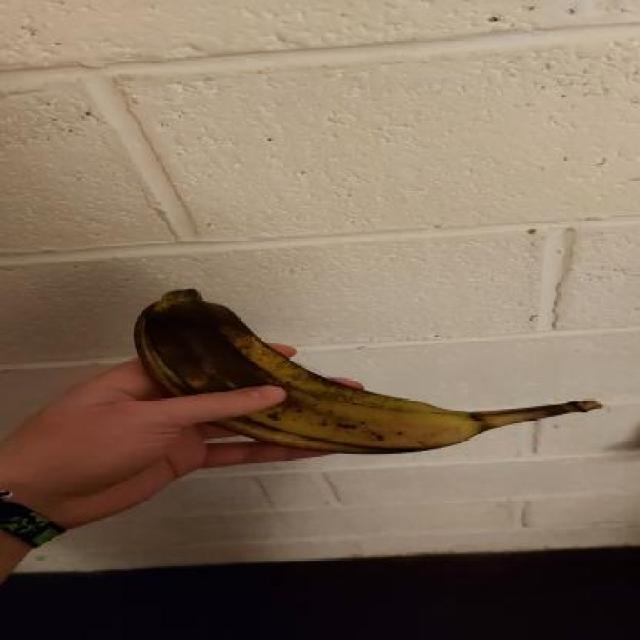
Label: bananas